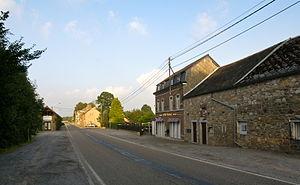
Tancrémont: La N666 à Tancrémont
Tancrémont est un hameau de la commune belge de Theux situé en Région wallonne dans la province de Liège. Le côté nord de route nationale 666 qui traverse le hameau fait partie de la commune de Pepinster.